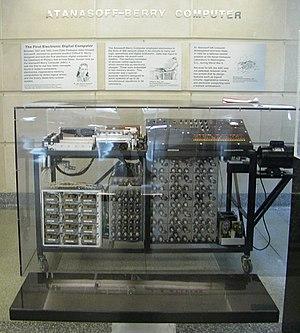
Atanasoff–Berry Computer est l'un des tout premiers ordinateurs.